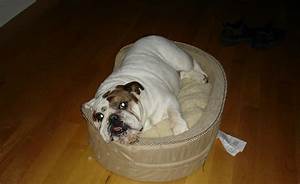
Label: dog